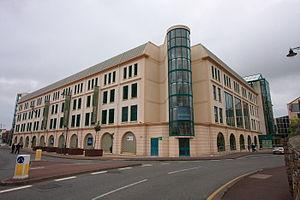
La société Co-opérative des îles Anglo-Normandes, est une coopérative de consommation en vue d'acheter en gros des biens de consommation. Son siège est situé à Saint-Hélier sur l'île de Jersey.